Mandali Buddha Prasad

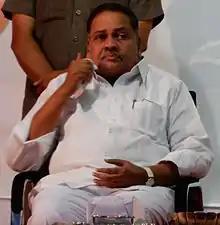
Buddha Prasad in August 2015

Mandali Buddha Prasad (born 26 May 1956) is an Indian politician and former Deputy Speaker of Andhra Pradesh, India. He is a staunch follower of Gandhian principles and a leader with Service motto and national outlook. Especially, he is known for his love and affection for Telugu language and Culture and for his unstinted efforts for their development and also for the welfare of Telugu people living all over the world.